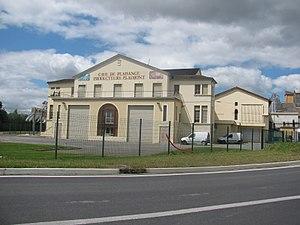
Cave Coopérative de Plaisance
Plaisance, dite aussi Plaisance du Gers, est une commune française située dans le département du Gers, en région Occitanie.
Le gers, anciennement appelé Vin de Pays du Gers de 1968 à 2009, est un vin français d'indication géographique protégée régionale produit sur l'ensemble du vignoble du département du Gers.